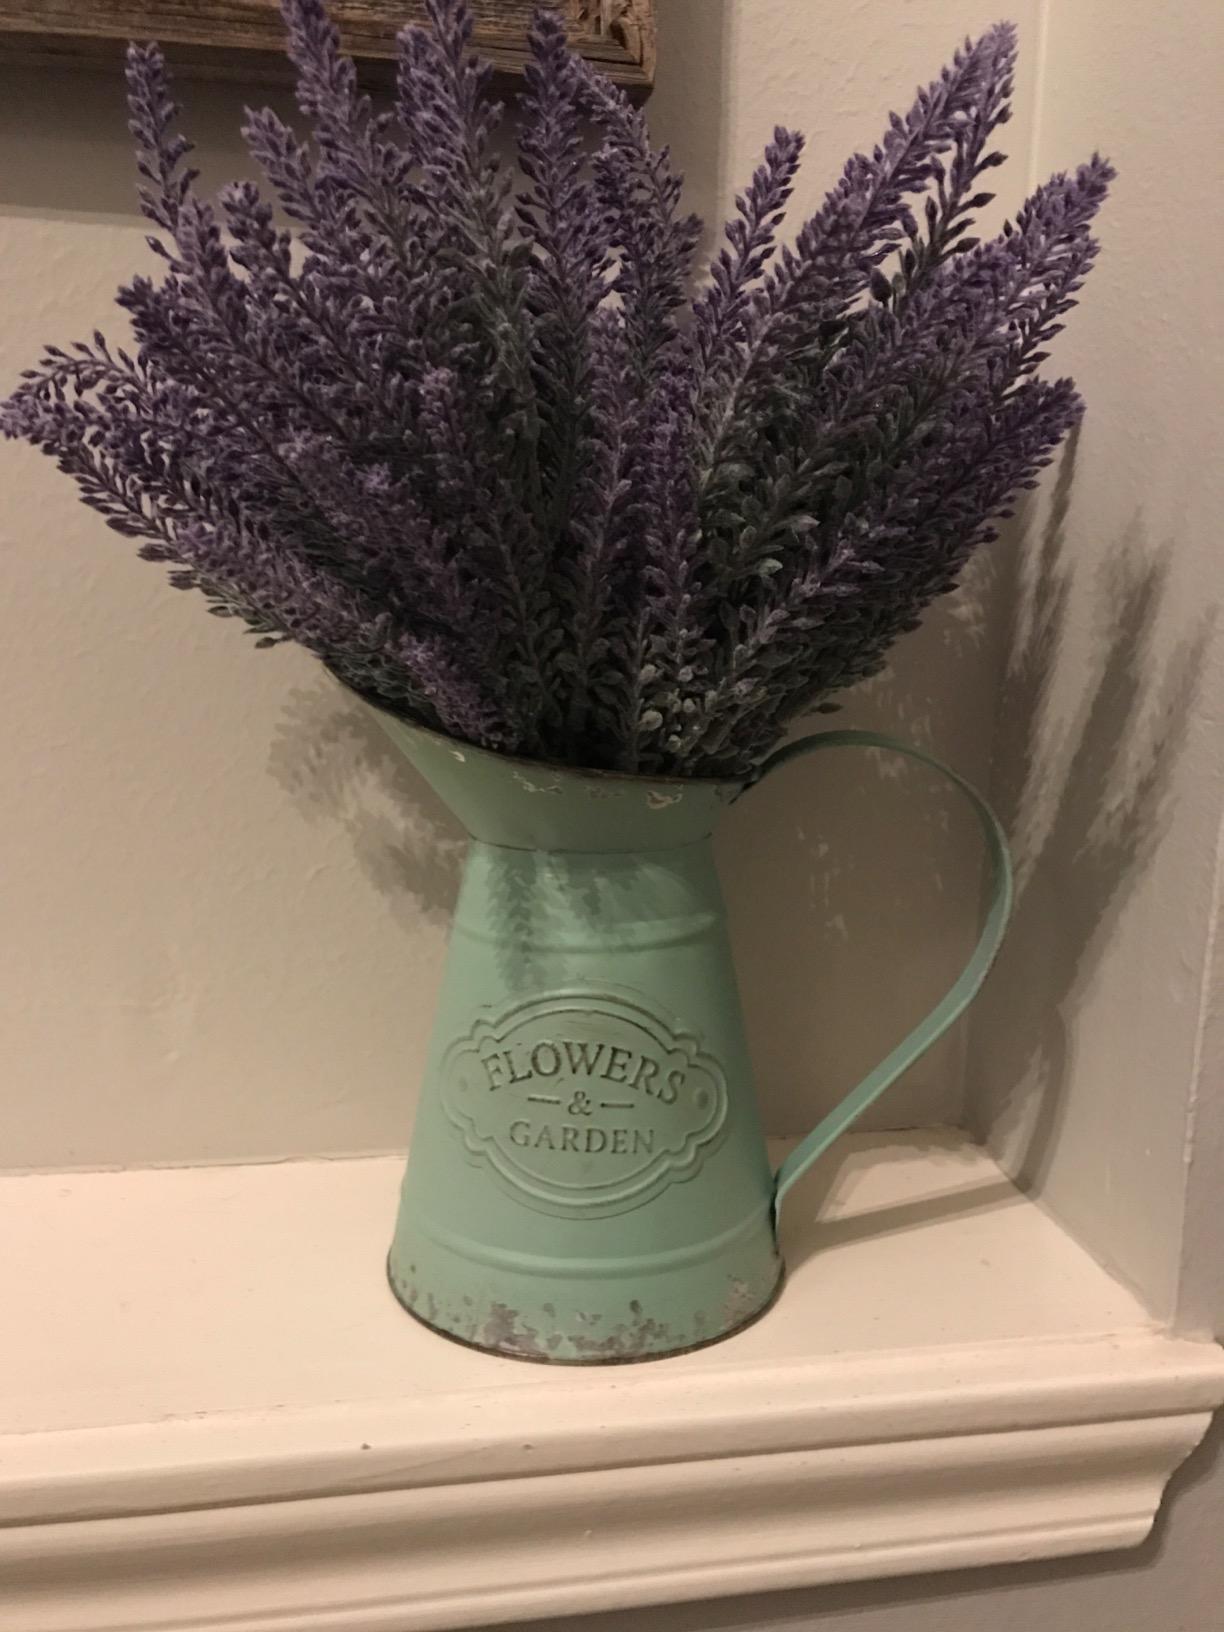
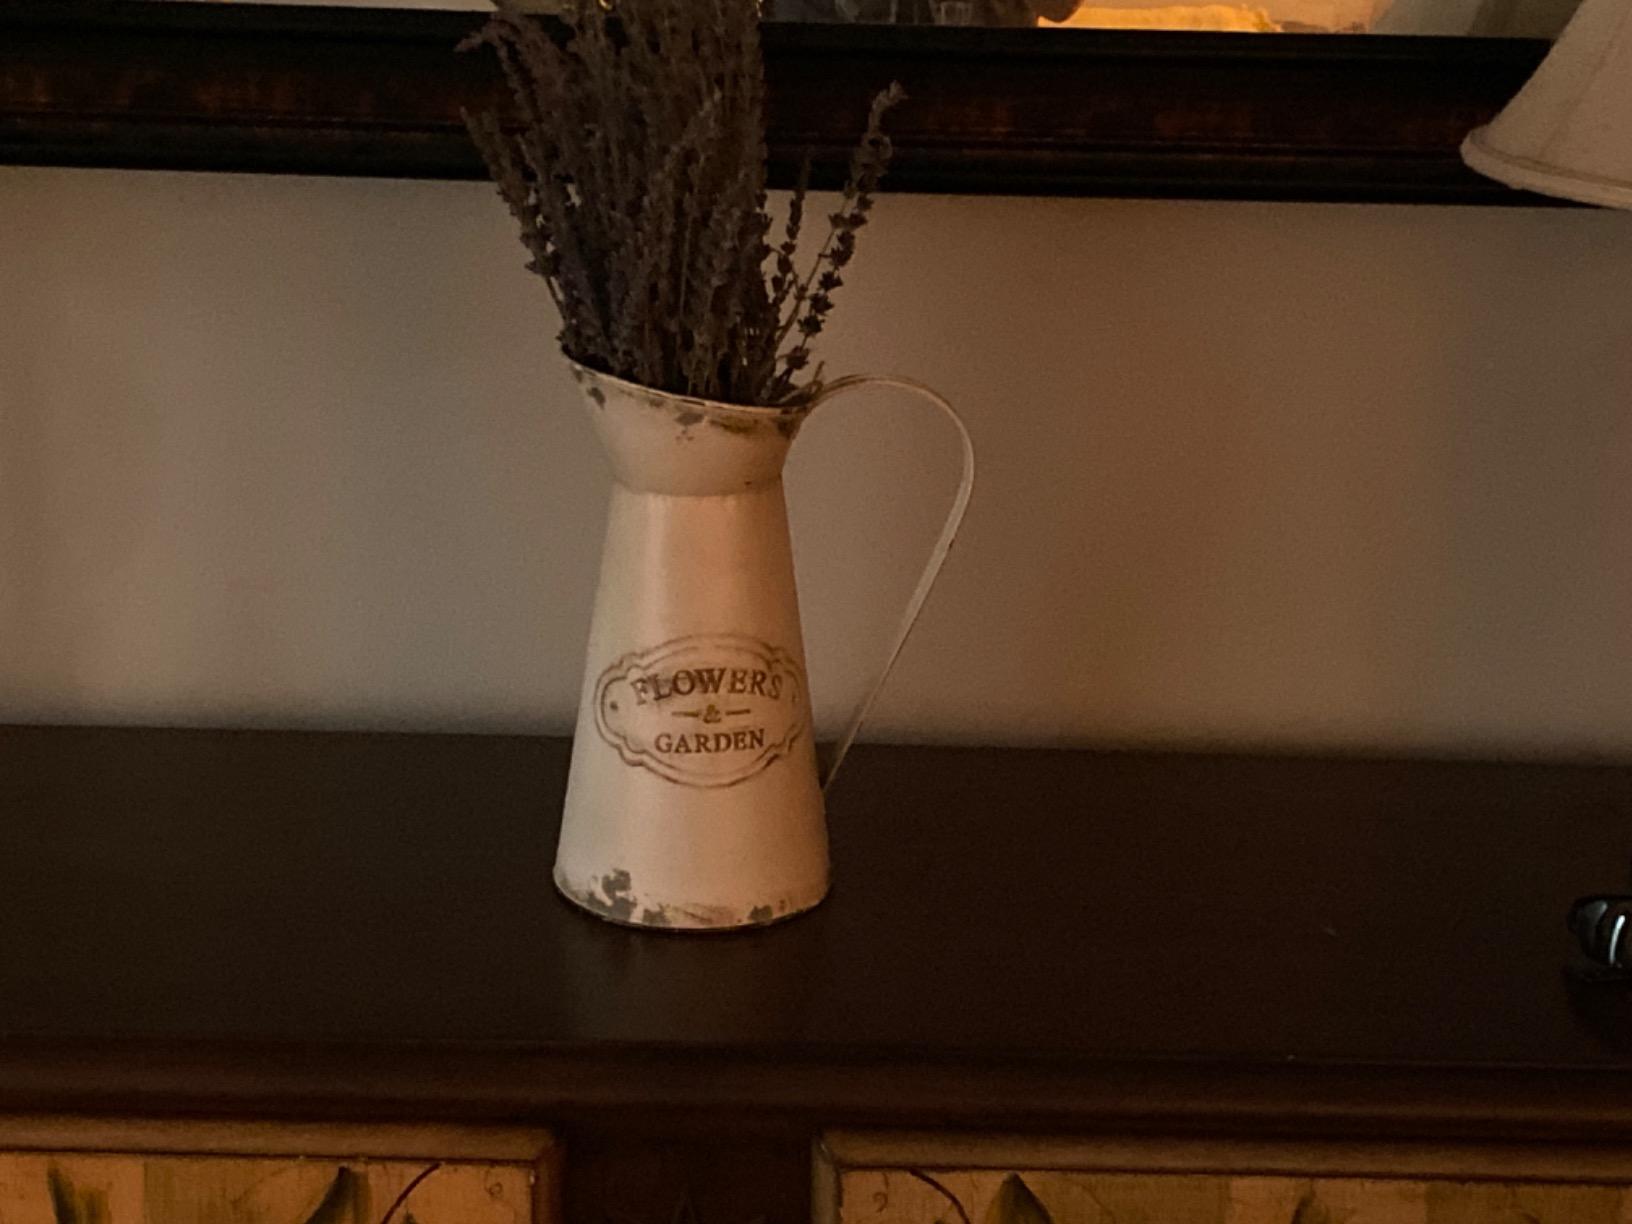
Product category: vase
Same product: no